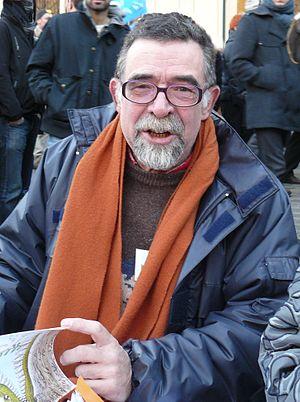
Le dessinateur de presse Jean-François Batellier lors de la manifestation du 29 janvier 2009 à Paris.
Jean-François Batellier est un dessinateur et caricaturiste français.